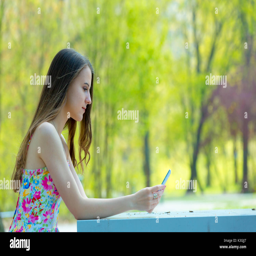
portrait of young beautiful woman with long hair in summer park , girl wearing flower short dress is using a smartphone